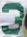
Number: 3